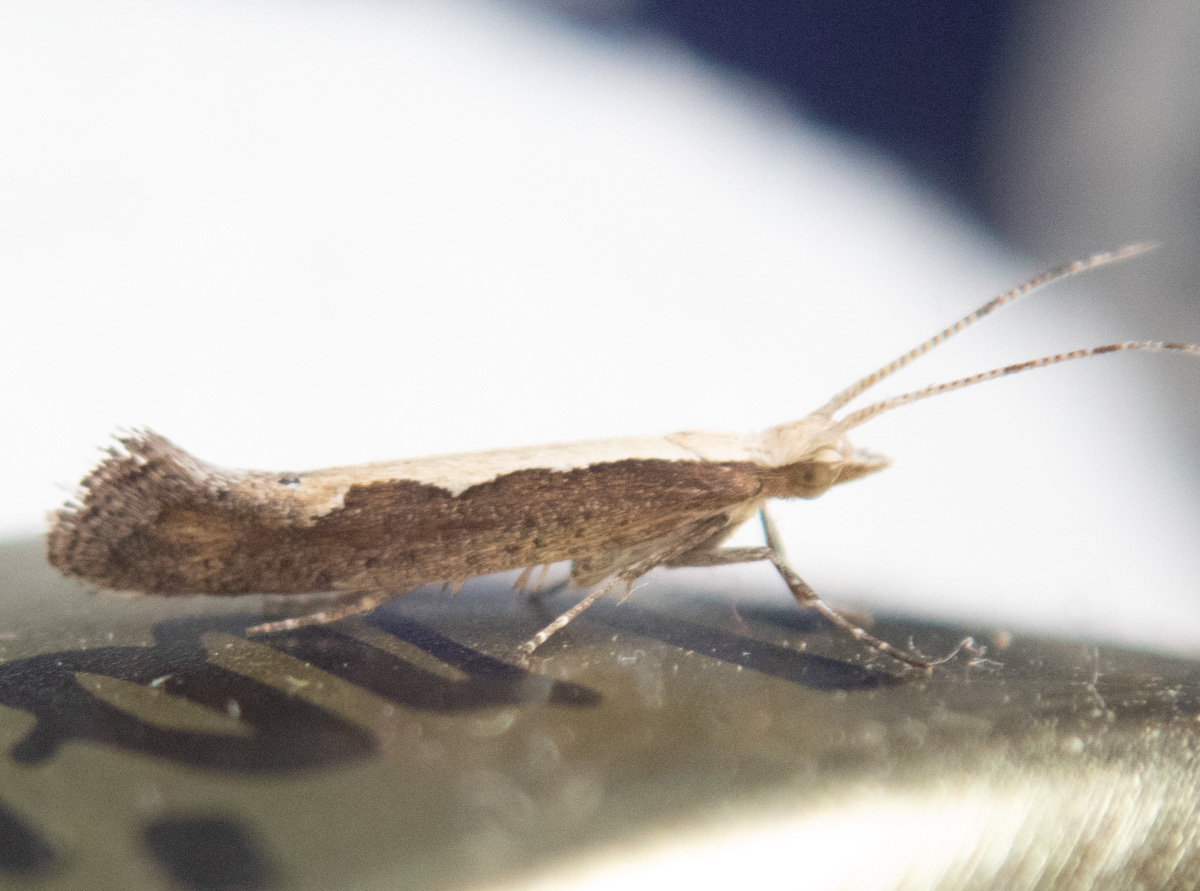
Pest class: diamondback_moth